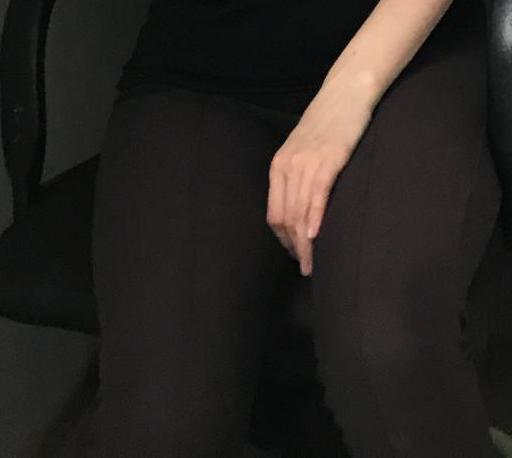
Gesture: no_gesture